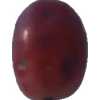
Label: pink_grape